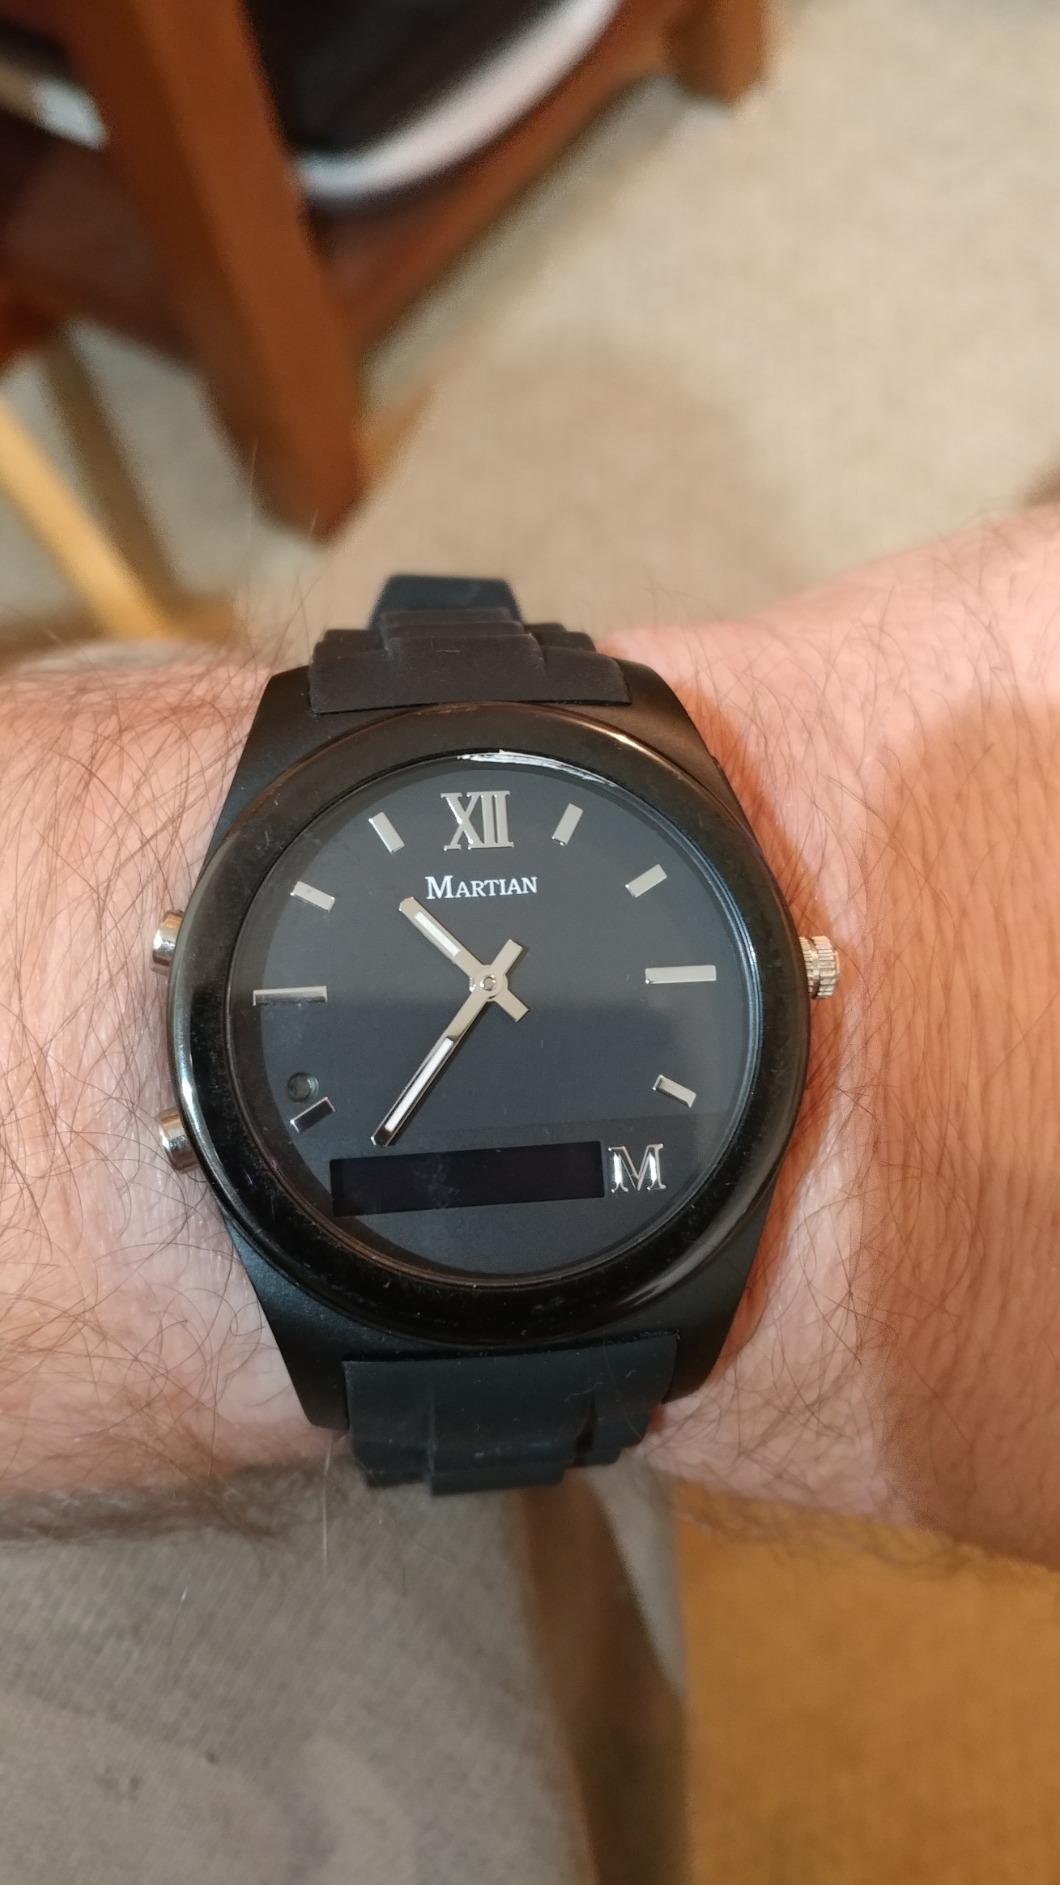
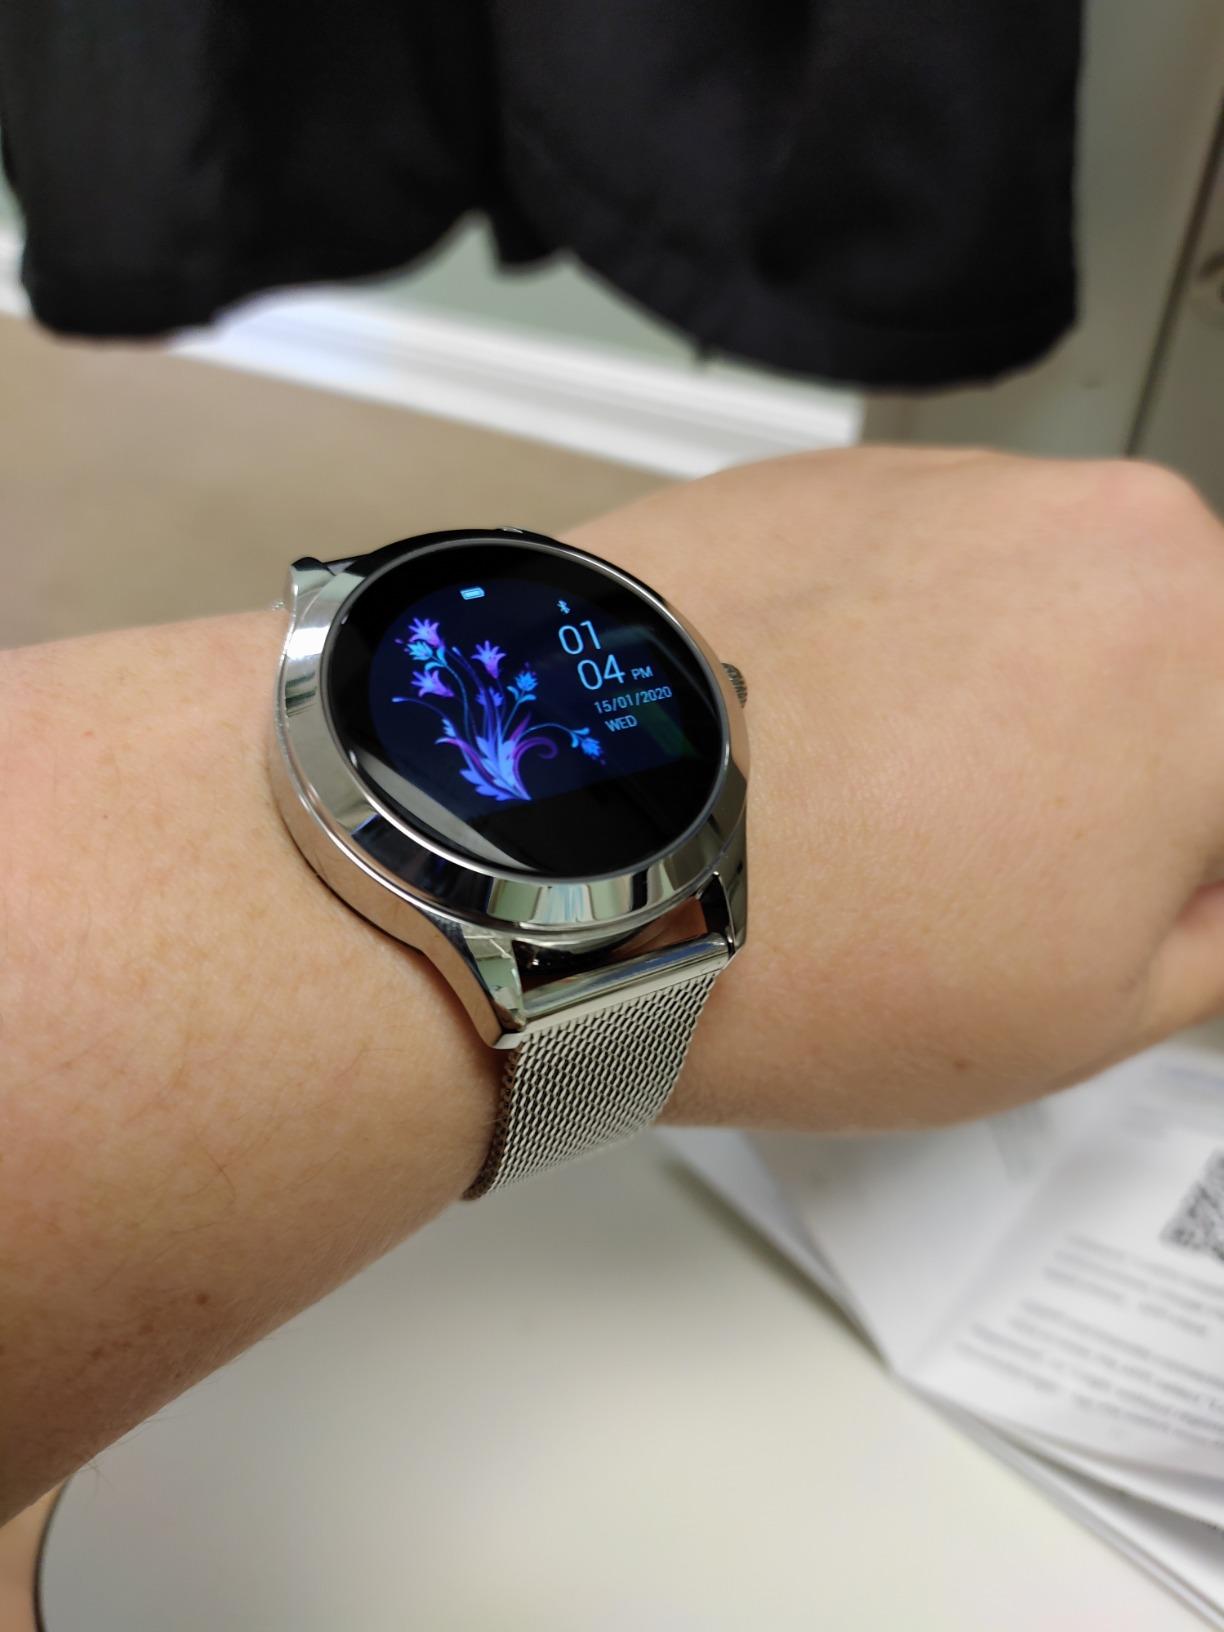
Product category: smartwatch
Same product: no